Willington School

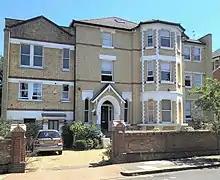
5 Colinette Road, Putney. School 1916–90. Building is now flats

Willington Independent Preparatory School is situated in Wimbledon, south-west London.